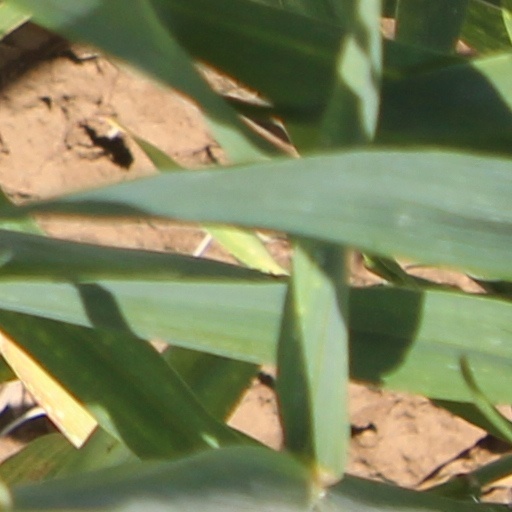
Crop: wheat